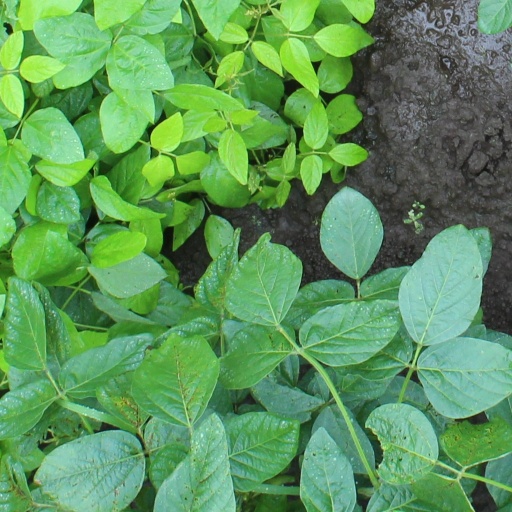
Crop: soybean